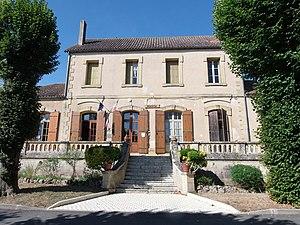
Mairie de Liorac-sur-Louyre, commune française située en Dordogne.
Liorac-sur-Louyre, précédemment nommée Liorac jusqu'en 1967, est une commune française située dans le département de la Dordogne, en région Nouvelle-Aquitaine.